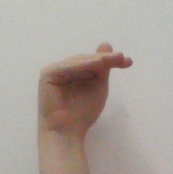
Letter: khaa